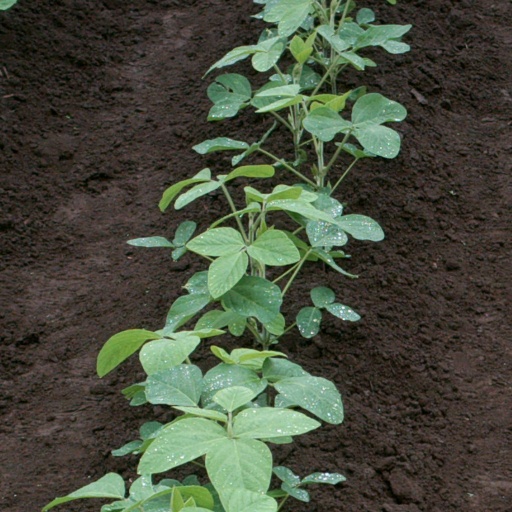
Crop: soybean